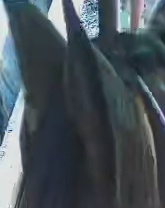
Face region: ears (position_of_ears)
Pain indicator: not_present